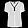
Label: Shirt